Nathanael Greene Herreshoff

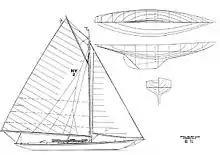
"New York 30" class design

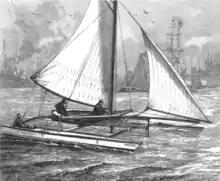
Herreshoff catamaran, "Duplex", on the River Thames—built in 1877, was 31 ft long.

The Herreshoff Manufacturing Company's early work centered on steam-powered vessels, such as SY Stiletto built in 1885 and sold to the US navy in 1887 having been converted into a torpedo boat USS Stiletto). This was small but fast (23 knots). Other sister ships by Herreshoff for the Navy were USS Lightning, USS Cushing, USS Du Port, USS Porter, USS Cushing, USS Twin and USS Talbot.